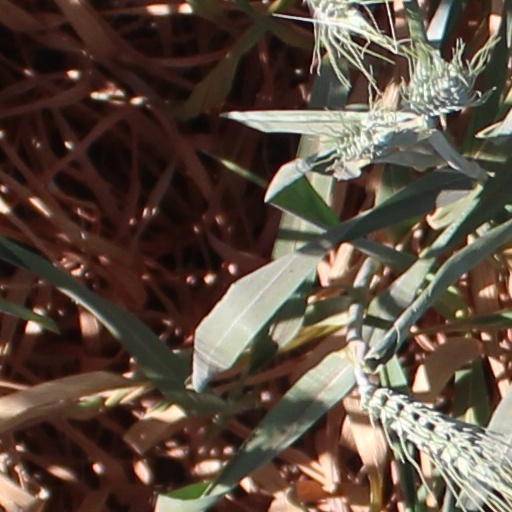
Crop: wheat